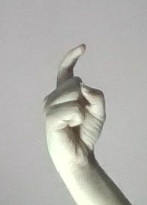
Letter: ra